Jill Mikucki

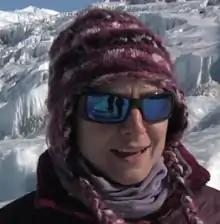
Mikucki in the Antarctic

Jill Ann Mikucki is an American microbiologist, educator and Antarctic researcher, best known for her work at Blood Falls demonstrating that microbes can grow below ice in the absence of sunlight. She is a leader of international teams studying ecosystems under the ice.